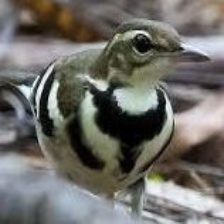
Species: FOREST WAGTAIL
Scientific name: DENDRONANTHUS INDICUS